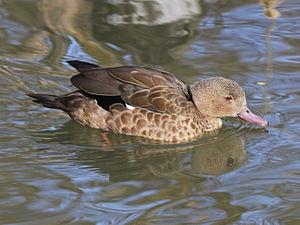
Cette liste a été établie à partir d'ouvrages et d'articles des années 1990 sur l'avifaune malgache. L'avifaune de Madagascar comprend 294 espèces dont 107 endémiques, 30 espèces menacés selon la classification de L'UICN.
Le genre Anas compte une soixantaine d'espèces d'oiseaux aquatiques appelés canards et sarcelles. Ce genre est probablement paraphylétique. Ces espèces disposent d'une barre de couleur iridescente sur la partie extérieur de leur ailes, cette barre, appelée miroir, est un bon moyen d'identification.